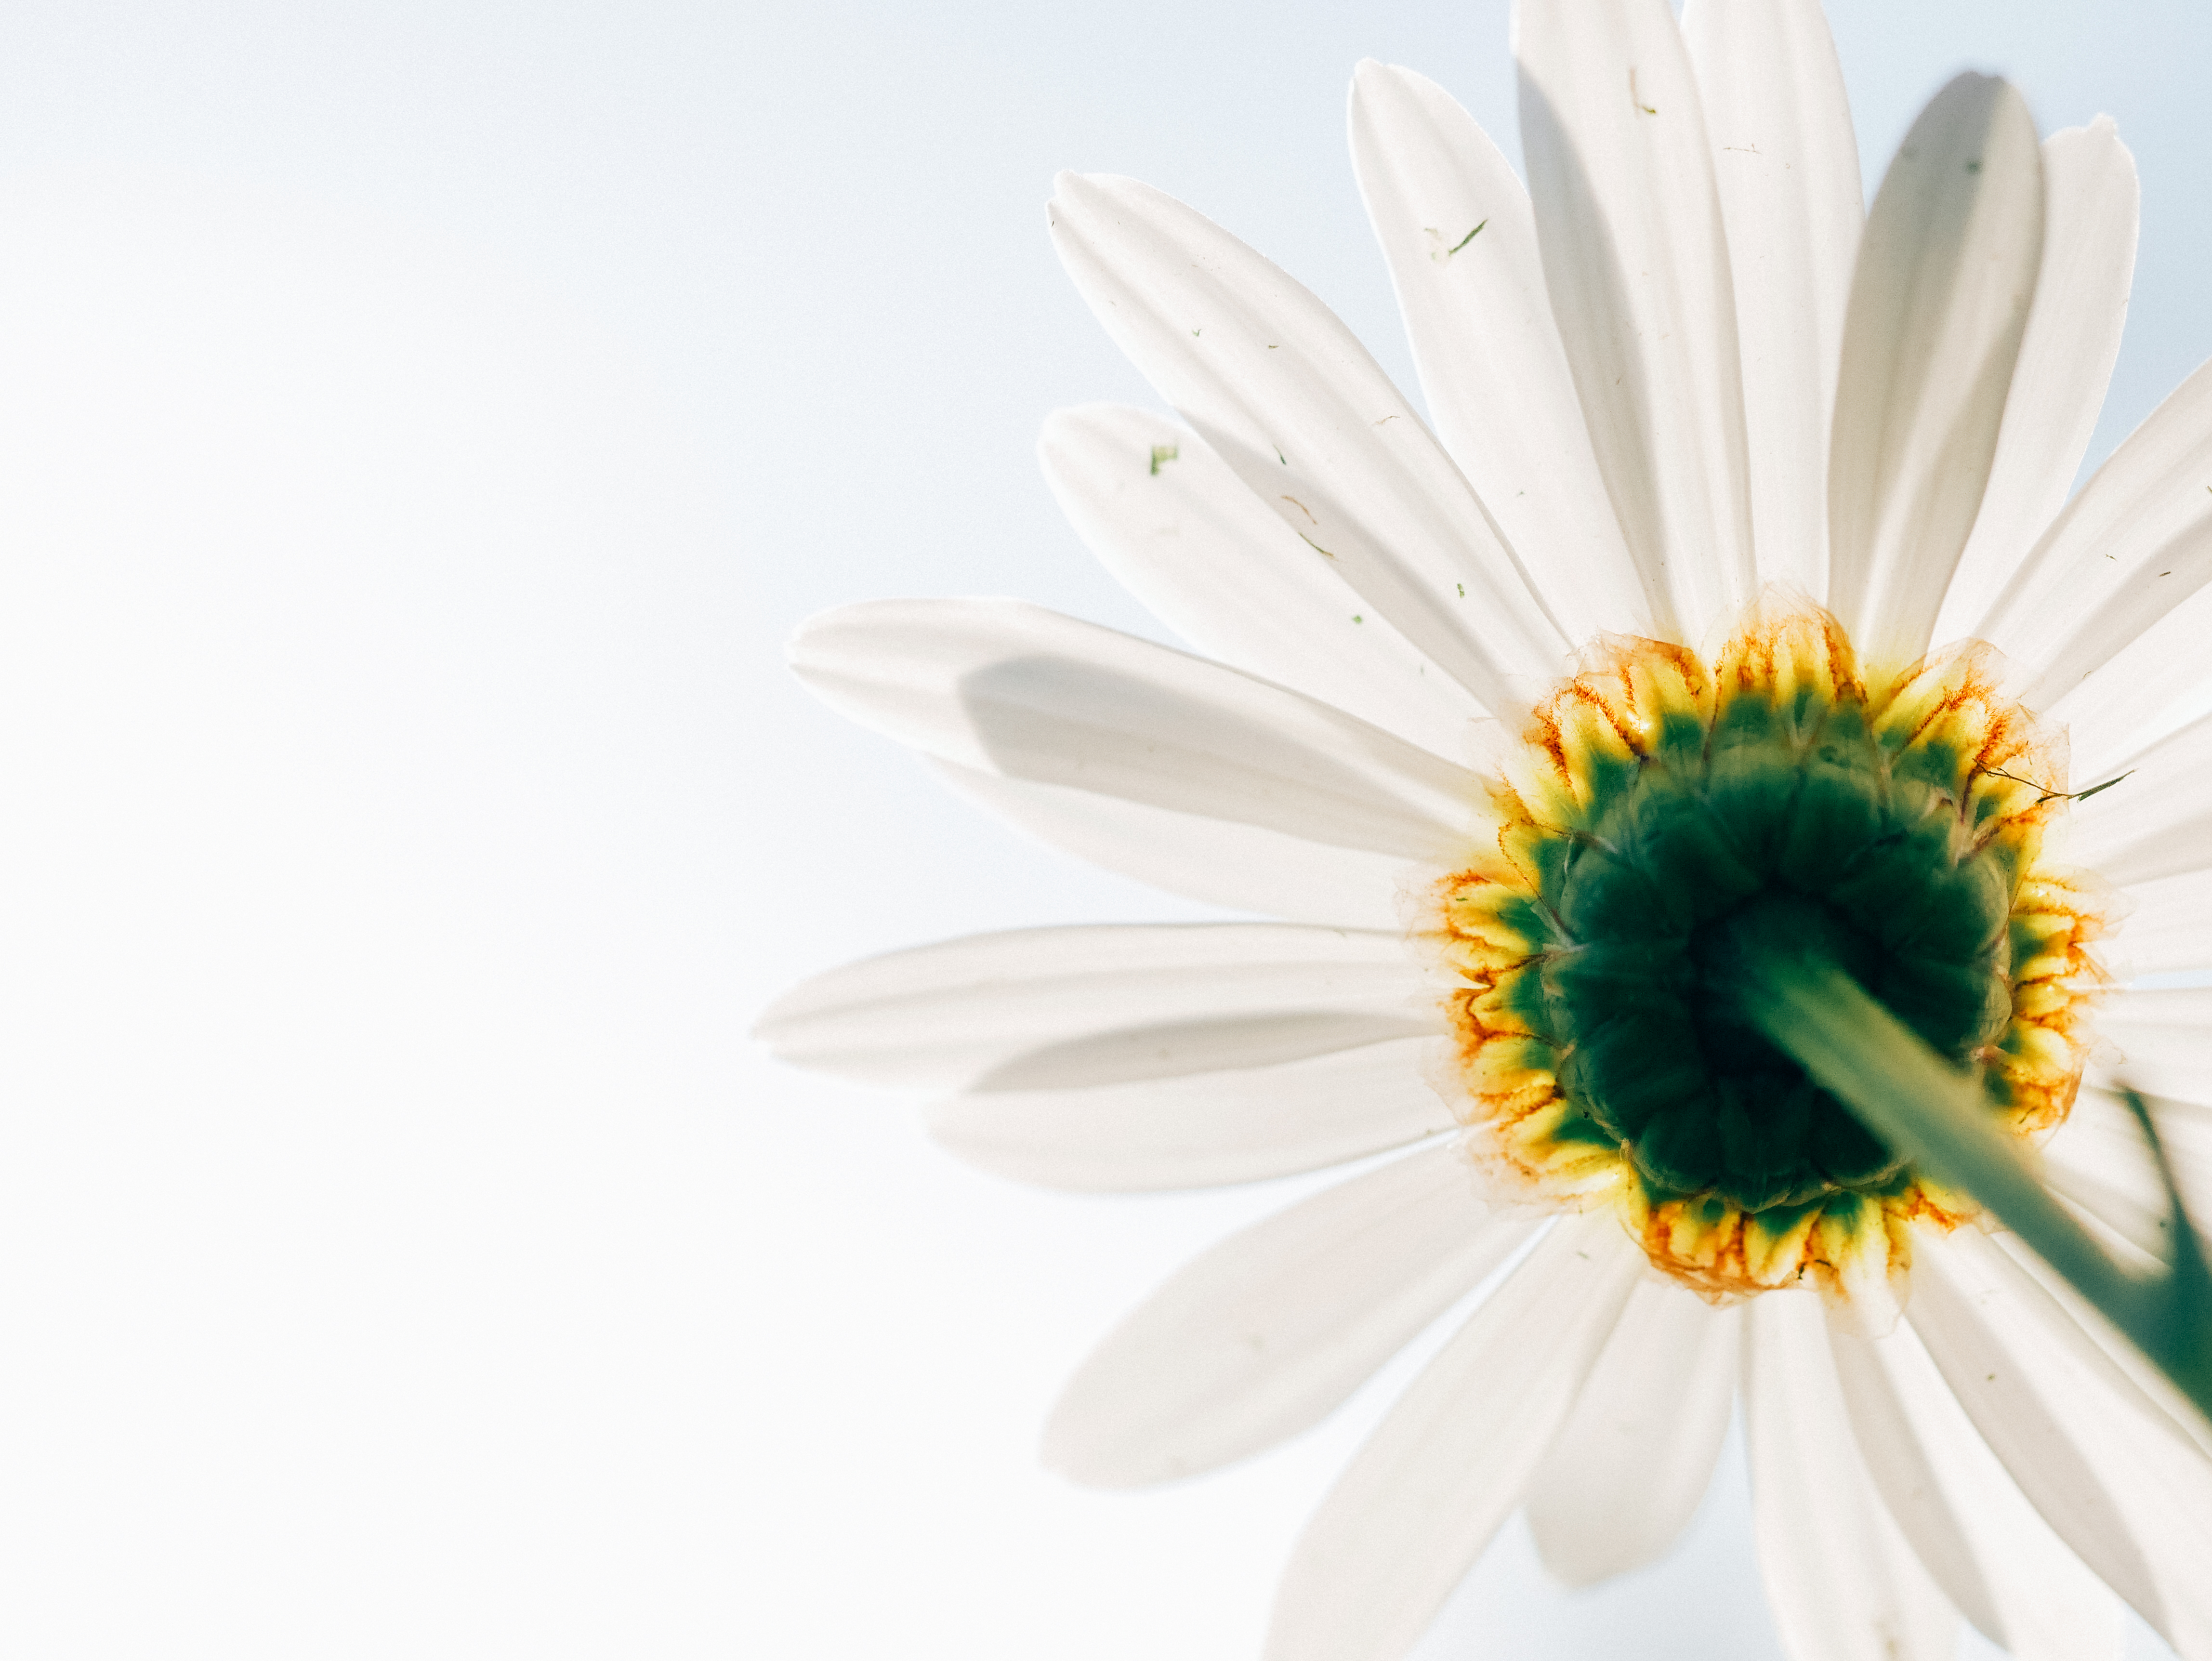
blossom, plant, white, photography, flower, petal, perspective, daisy, yellow, flora, close up, petals, gerbera, macro photography, flower wallpaper, flowering plant, daisy family, oxeye daisy, land plant, free wallpaper, desktop backgrounds